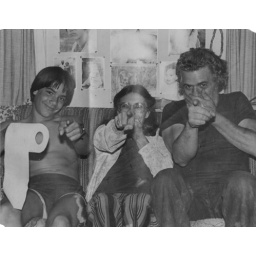
this used to be in the bathroom at my grandparent's house